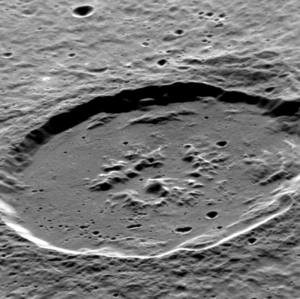
Atget est un cratère d'impact présent sur la surface de Mercure.